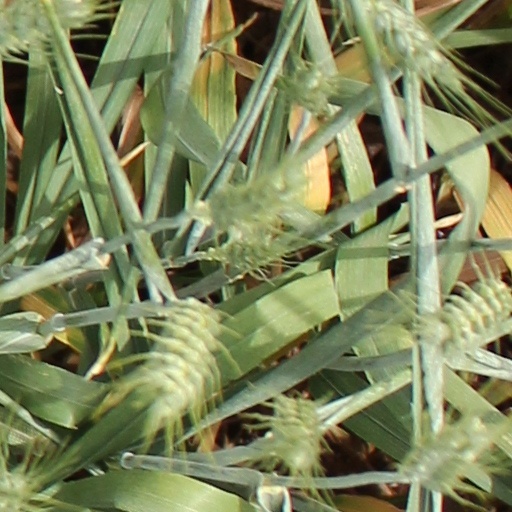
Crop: wheat